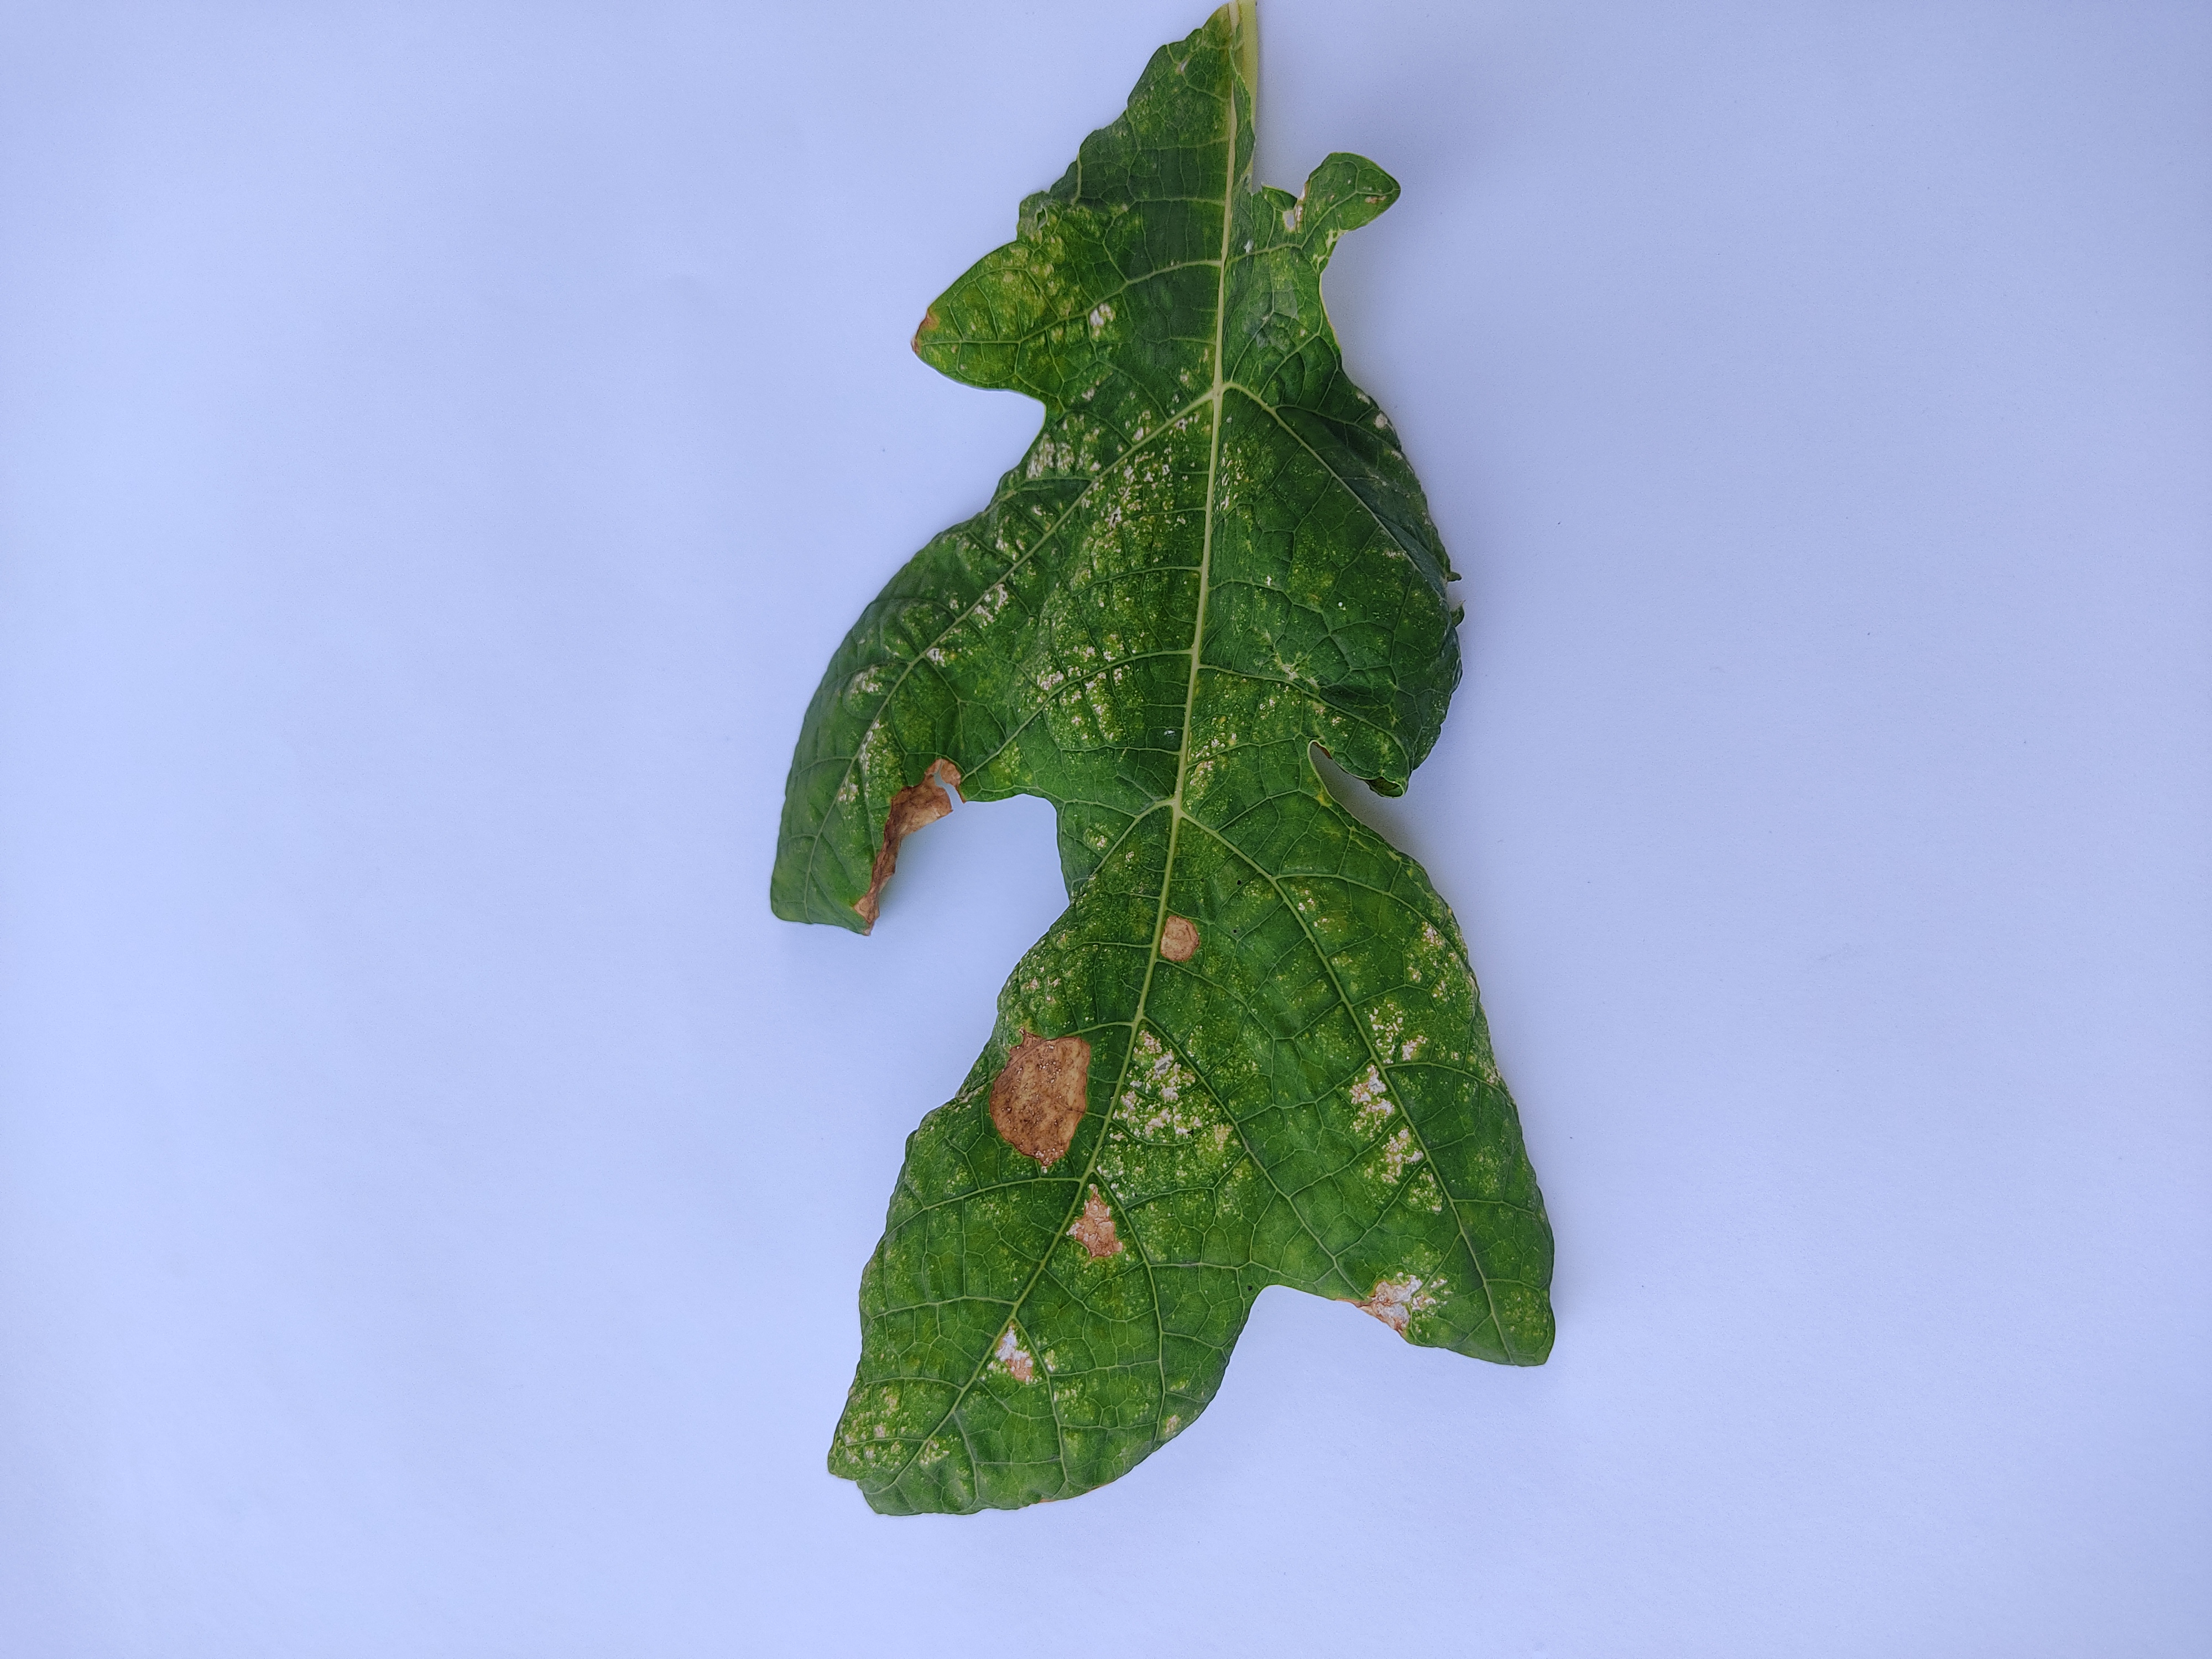
Label: Mite Disease